Monkeys in Japanese culture

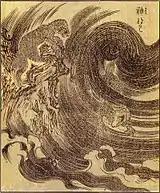
"Raijū" lightning spirit, "Ehon Hyaku Monogatari", 1841

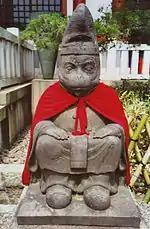
Monkey Jizō statue at Hie Shrine in Tokyo

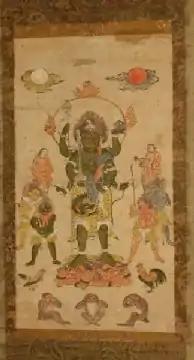
Painting of Shōmen Kongō and Three Wise Monkeys

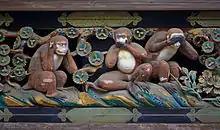
Three Wise Monkeys at Tōshō-gū shrine in Nikkō

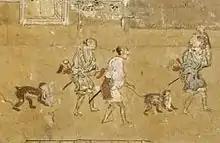
"Monkey Trainers", Kanō Motonobu, 1520

Monkey deities are common among Japanese religious beliefs, including Shinto, notably Sannō Shinto, Kōshin, and Japanese Buddhism.